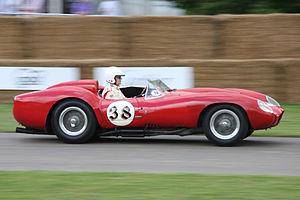
Le Championnat du monde des voitures de sport 1961 est la 9ᵉ saison du Championnat du monde des voitures de sport FIA. Il est réservé aux voitures de sport qui vont courir à travers le monde dans des courses d'endurance. Il s'est couru du 25 mars 1961 au 15 août 1961, comprenant cinq courses.